Axminster

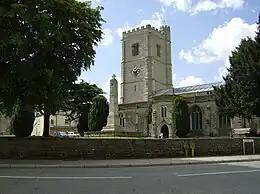
Axminster Parish Church (St Mary’s)

The town was on the coaching route from London to Exeter. In 1760 a coaching inn named The George Hotel was opened on the corner of Lyme Street and Chard Street on the site of an old inn called the Cross Keys that was destroyed by fire in 1759. Over 16 coaches a day would stop at the hotel in its heyday for refreshments and to change horses. The building was refurbished in 2020. Axminster was on the route of The Trafalgar Way which is the name given to the historic route used to carry dispatches with the news of the Battle of Trafalgar overland from Falmouth, Cornwall, to the Admiralty in London in 1805, There is a plaque commemorating this fact in the town centre.